Night Flight (TV series)

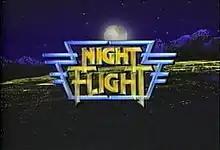
"Night Flight" title screen from 1988

Night Flight is an online visual-arts magazine and variety television show that originated on cable TV network USA Network. It originally aired from 1981 to 1988 before moving to syndication in the early 1990s. The show relaunched online on nightflight.com in 2015 with original episodes that can be streamed on the subscription channel Night Flight Plus. In April 2018, it returned to cable television as a short form (15-minute) program airing late Friday nights/early Saturday mornings on the network IFC. It includes a mix of mainstream and alternative music videos, artist interviews, B movies, documentaries, short films, stand-up comedy and animation.